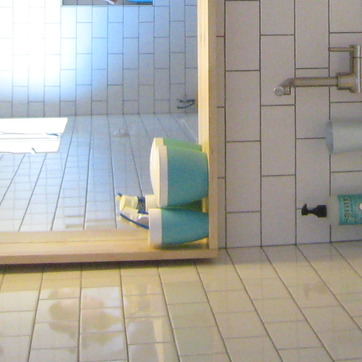
Material: plastic